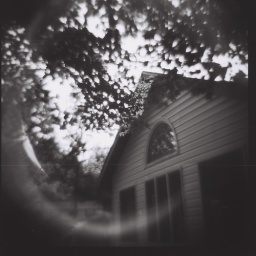
There is an house by the lake